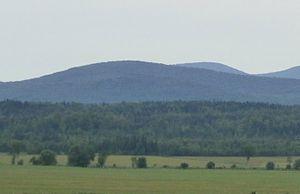
Montagne des Cohoes vue de La Patrie.
Le massif du Mont-Mégantic, situé dans le sud-ouest du Québec, est l'une des neuf collines montérégiennes, celle qui est le plus à l'est. Le mont Mégantic se situe au centre du massif. Il est entouré de vallées délimitées par le mont Victoria, les montagnes de Franceville, la montagne Noire, le Pain de Sucre, la montagne des Cohoes, le mont Notre-Dame et le mont Saint-Joseph.